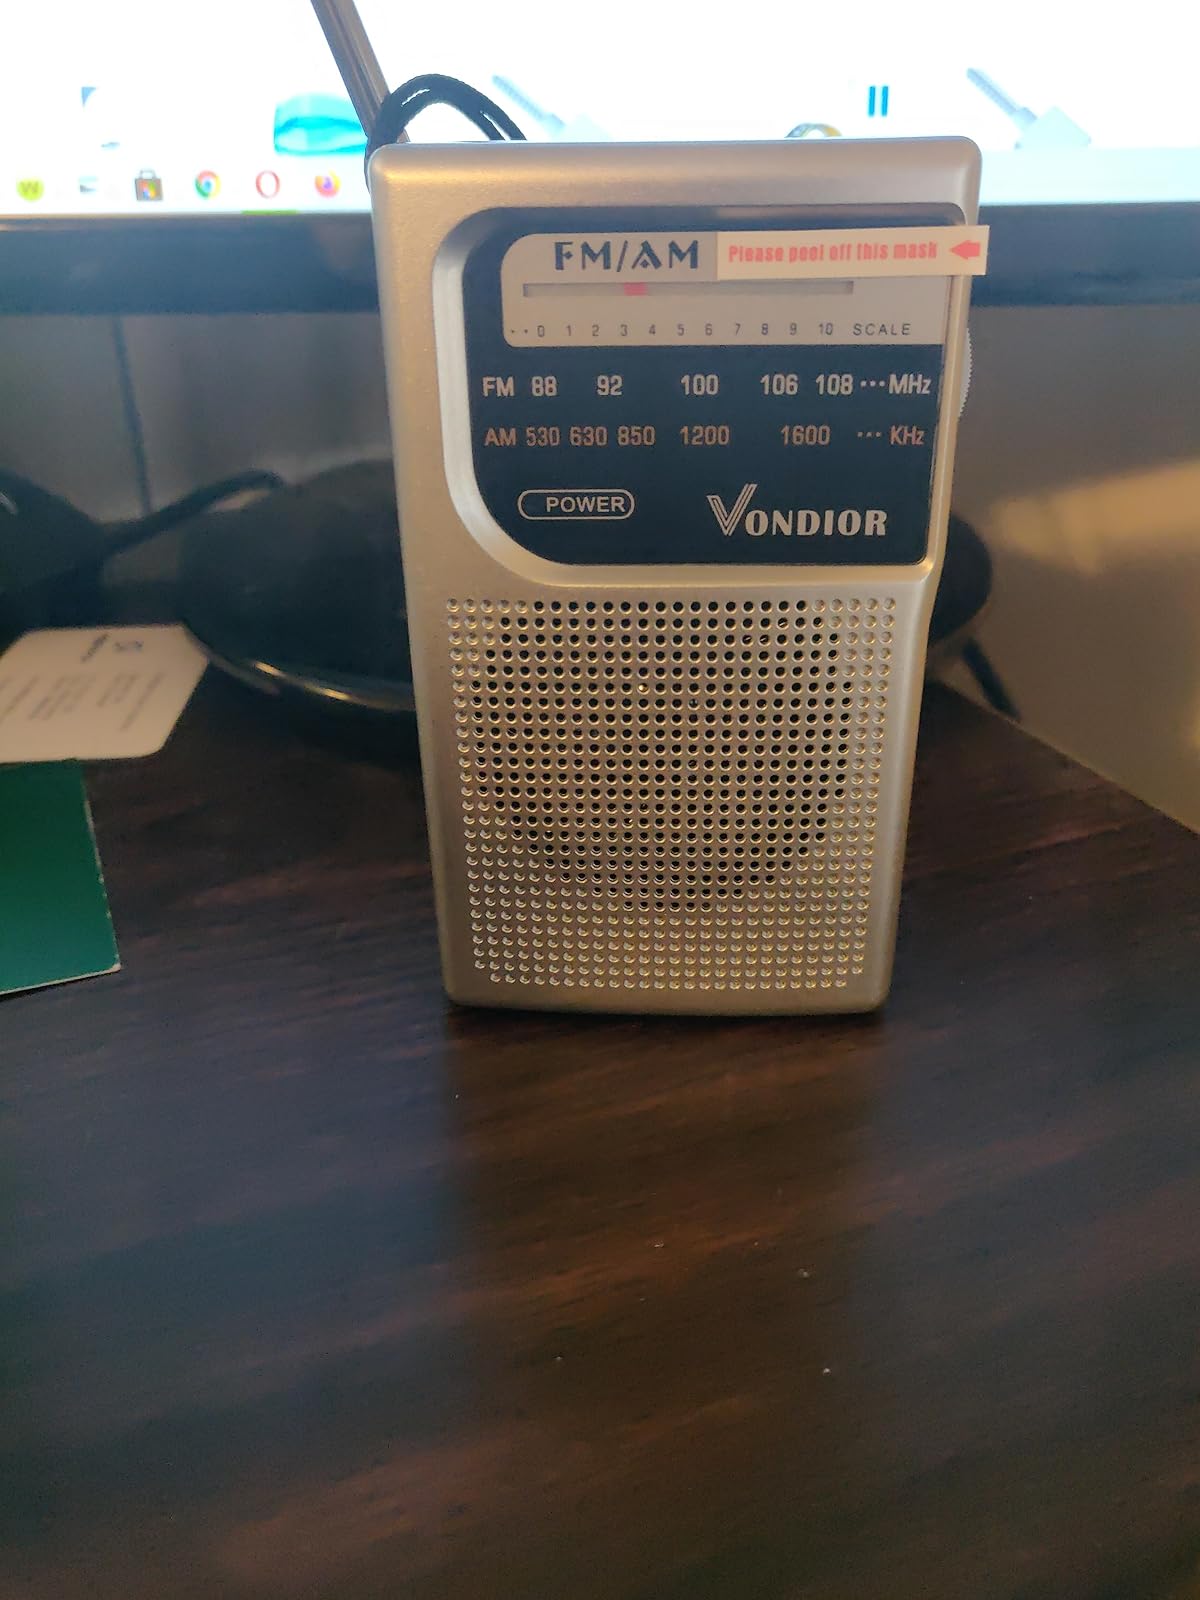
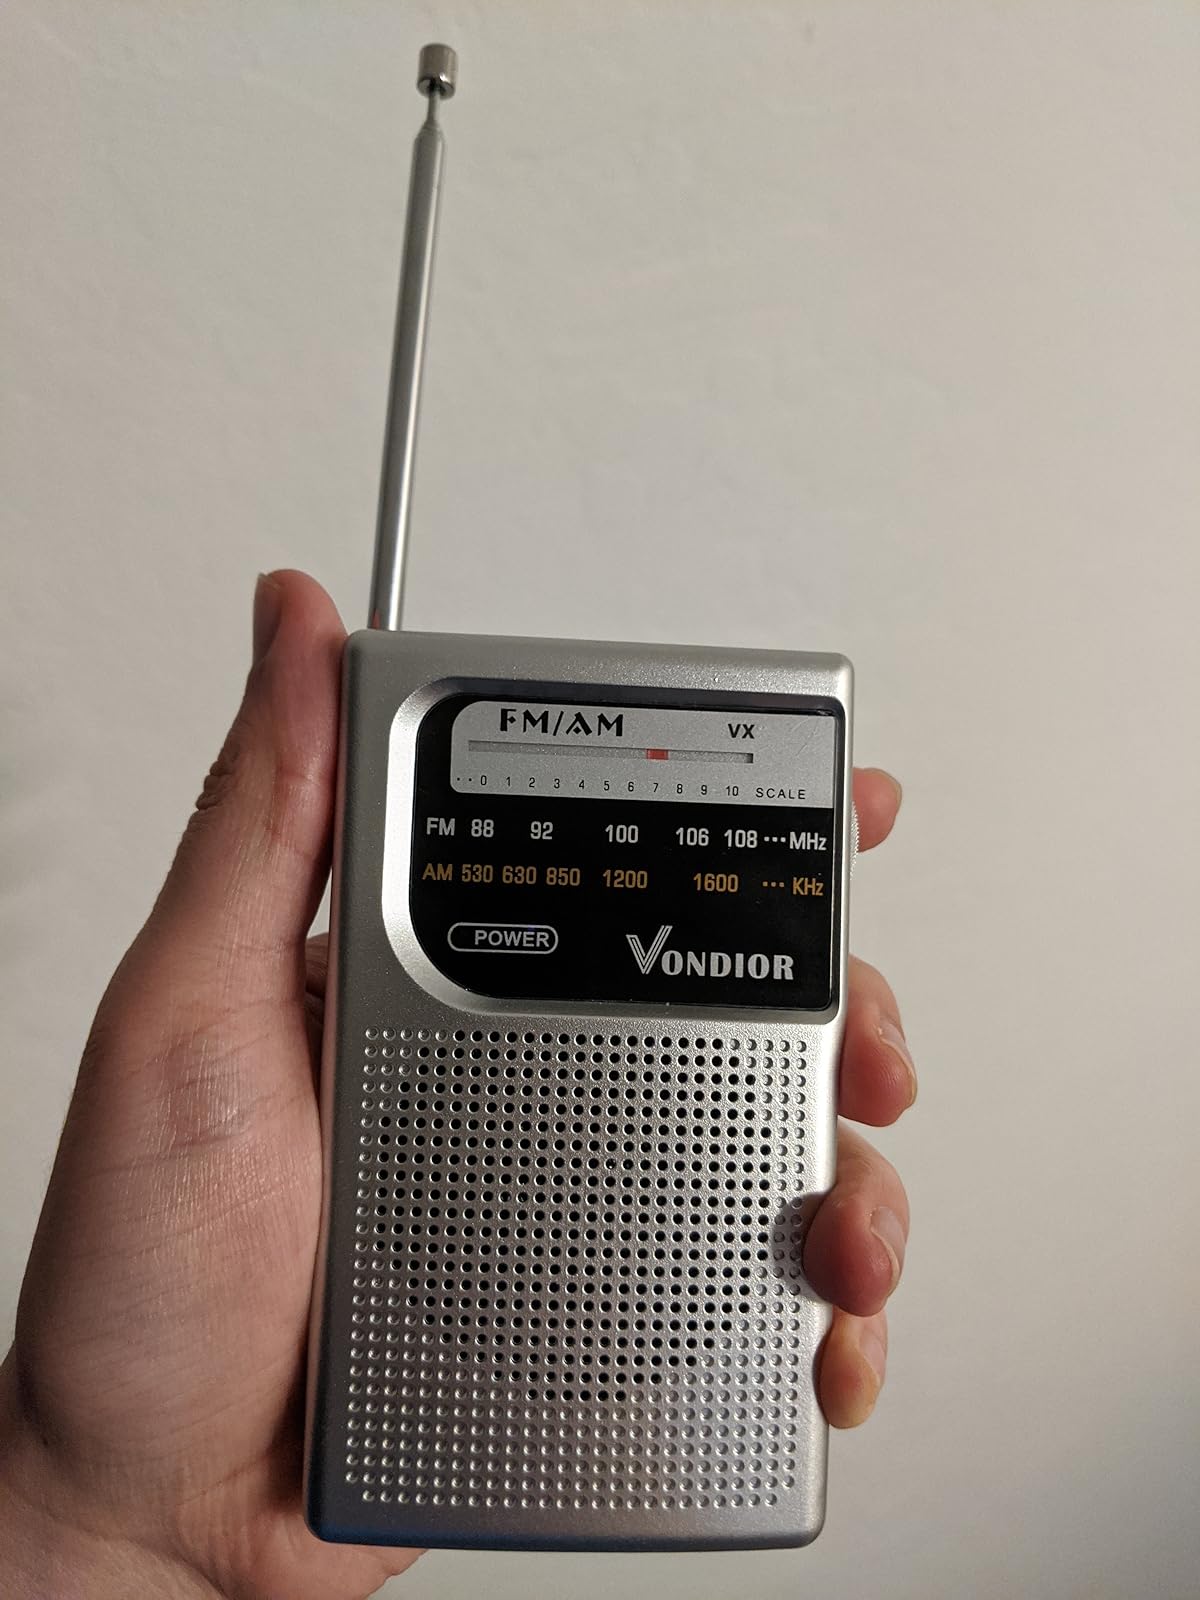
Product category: radio
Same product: yes